Pedestrian

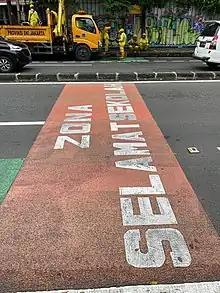
A crossing for school children in Jakarta

Safety is an important issue where cars can cross the pedestrian way. Drivers and pedestrians share some responsibility for improving safety of road users. Road traffic crashes are not inevitable; they are both predictable and preventable.